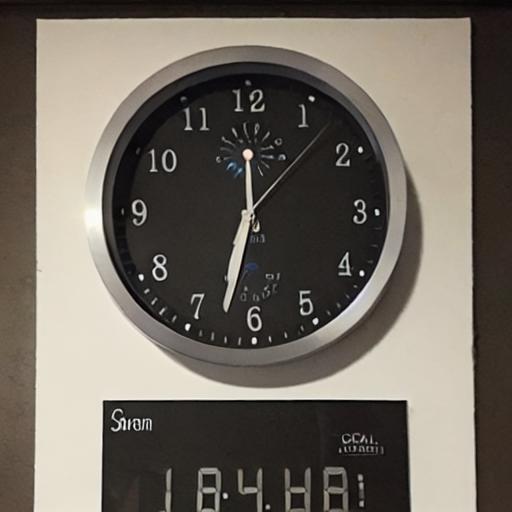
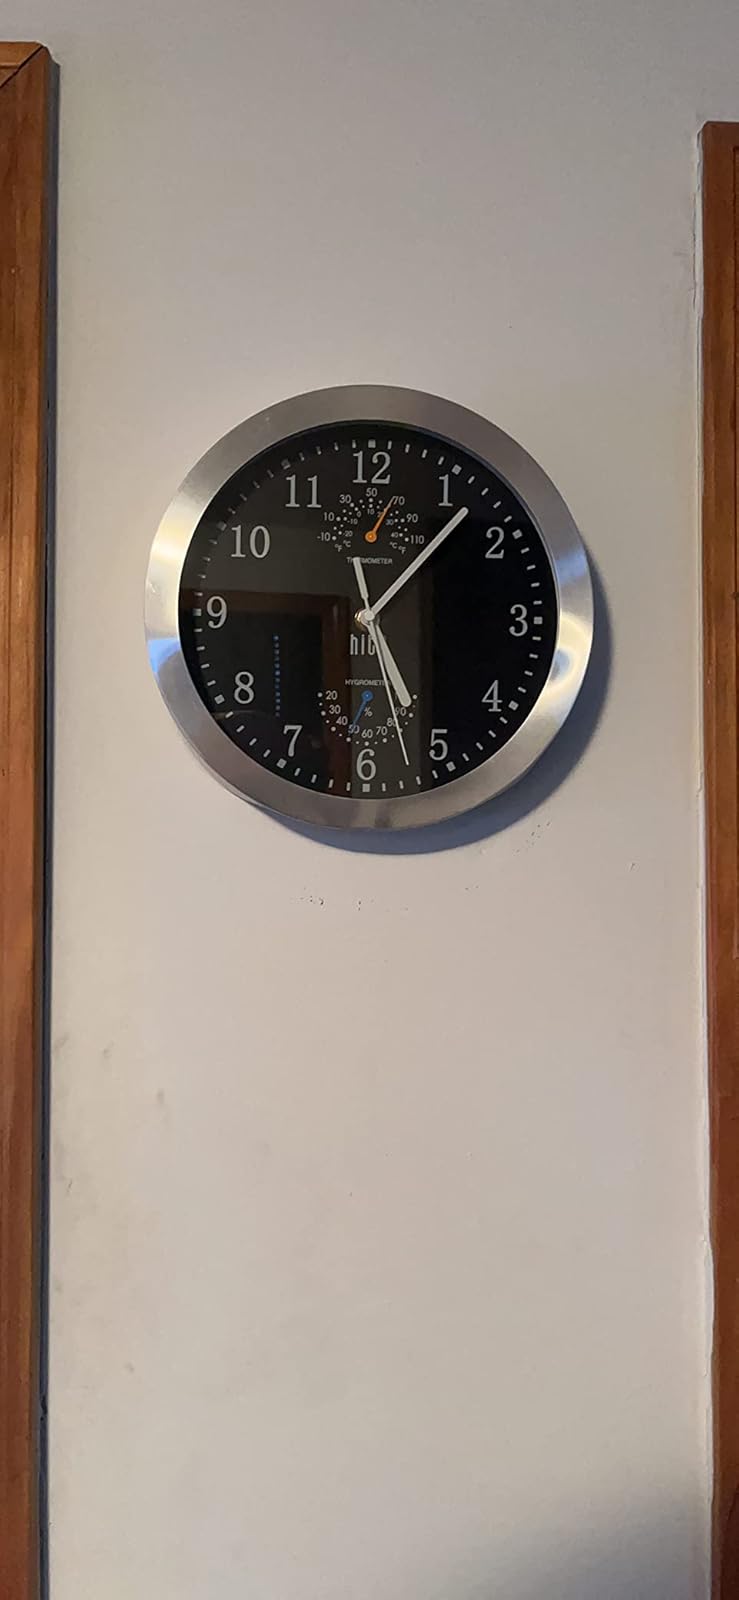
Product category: clock
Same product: no